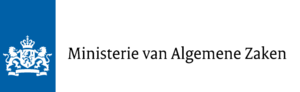
Le ministère des Affaires générales est l'administration du Premier ministre des Pays-Bas. Il siège au Binnenhof de La Haye.